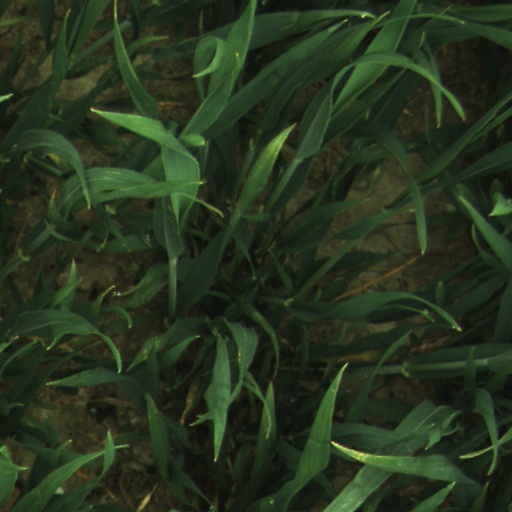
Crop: wheat